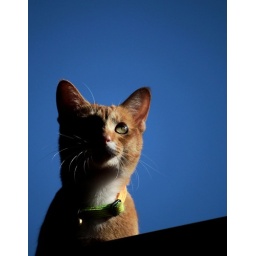
Baby Kat against the blue sky